Electric motorsport

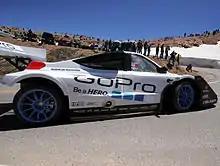
Nobuhiro Tajima's Suzuki SX4 during his record-breaking 9:51 run in 2011

At the Formula Student competition at the Silverstone Circuit in July 2013, the electric powered car of the ETH Zurich won against all cars with internal combustion engines. It is believed to be the first time that an electric vehicle has beaten cars powered by combustion engines in any accredited motorsport competition.